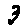
Label: 3